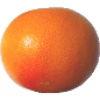
Label: Grapefruit Pink 1